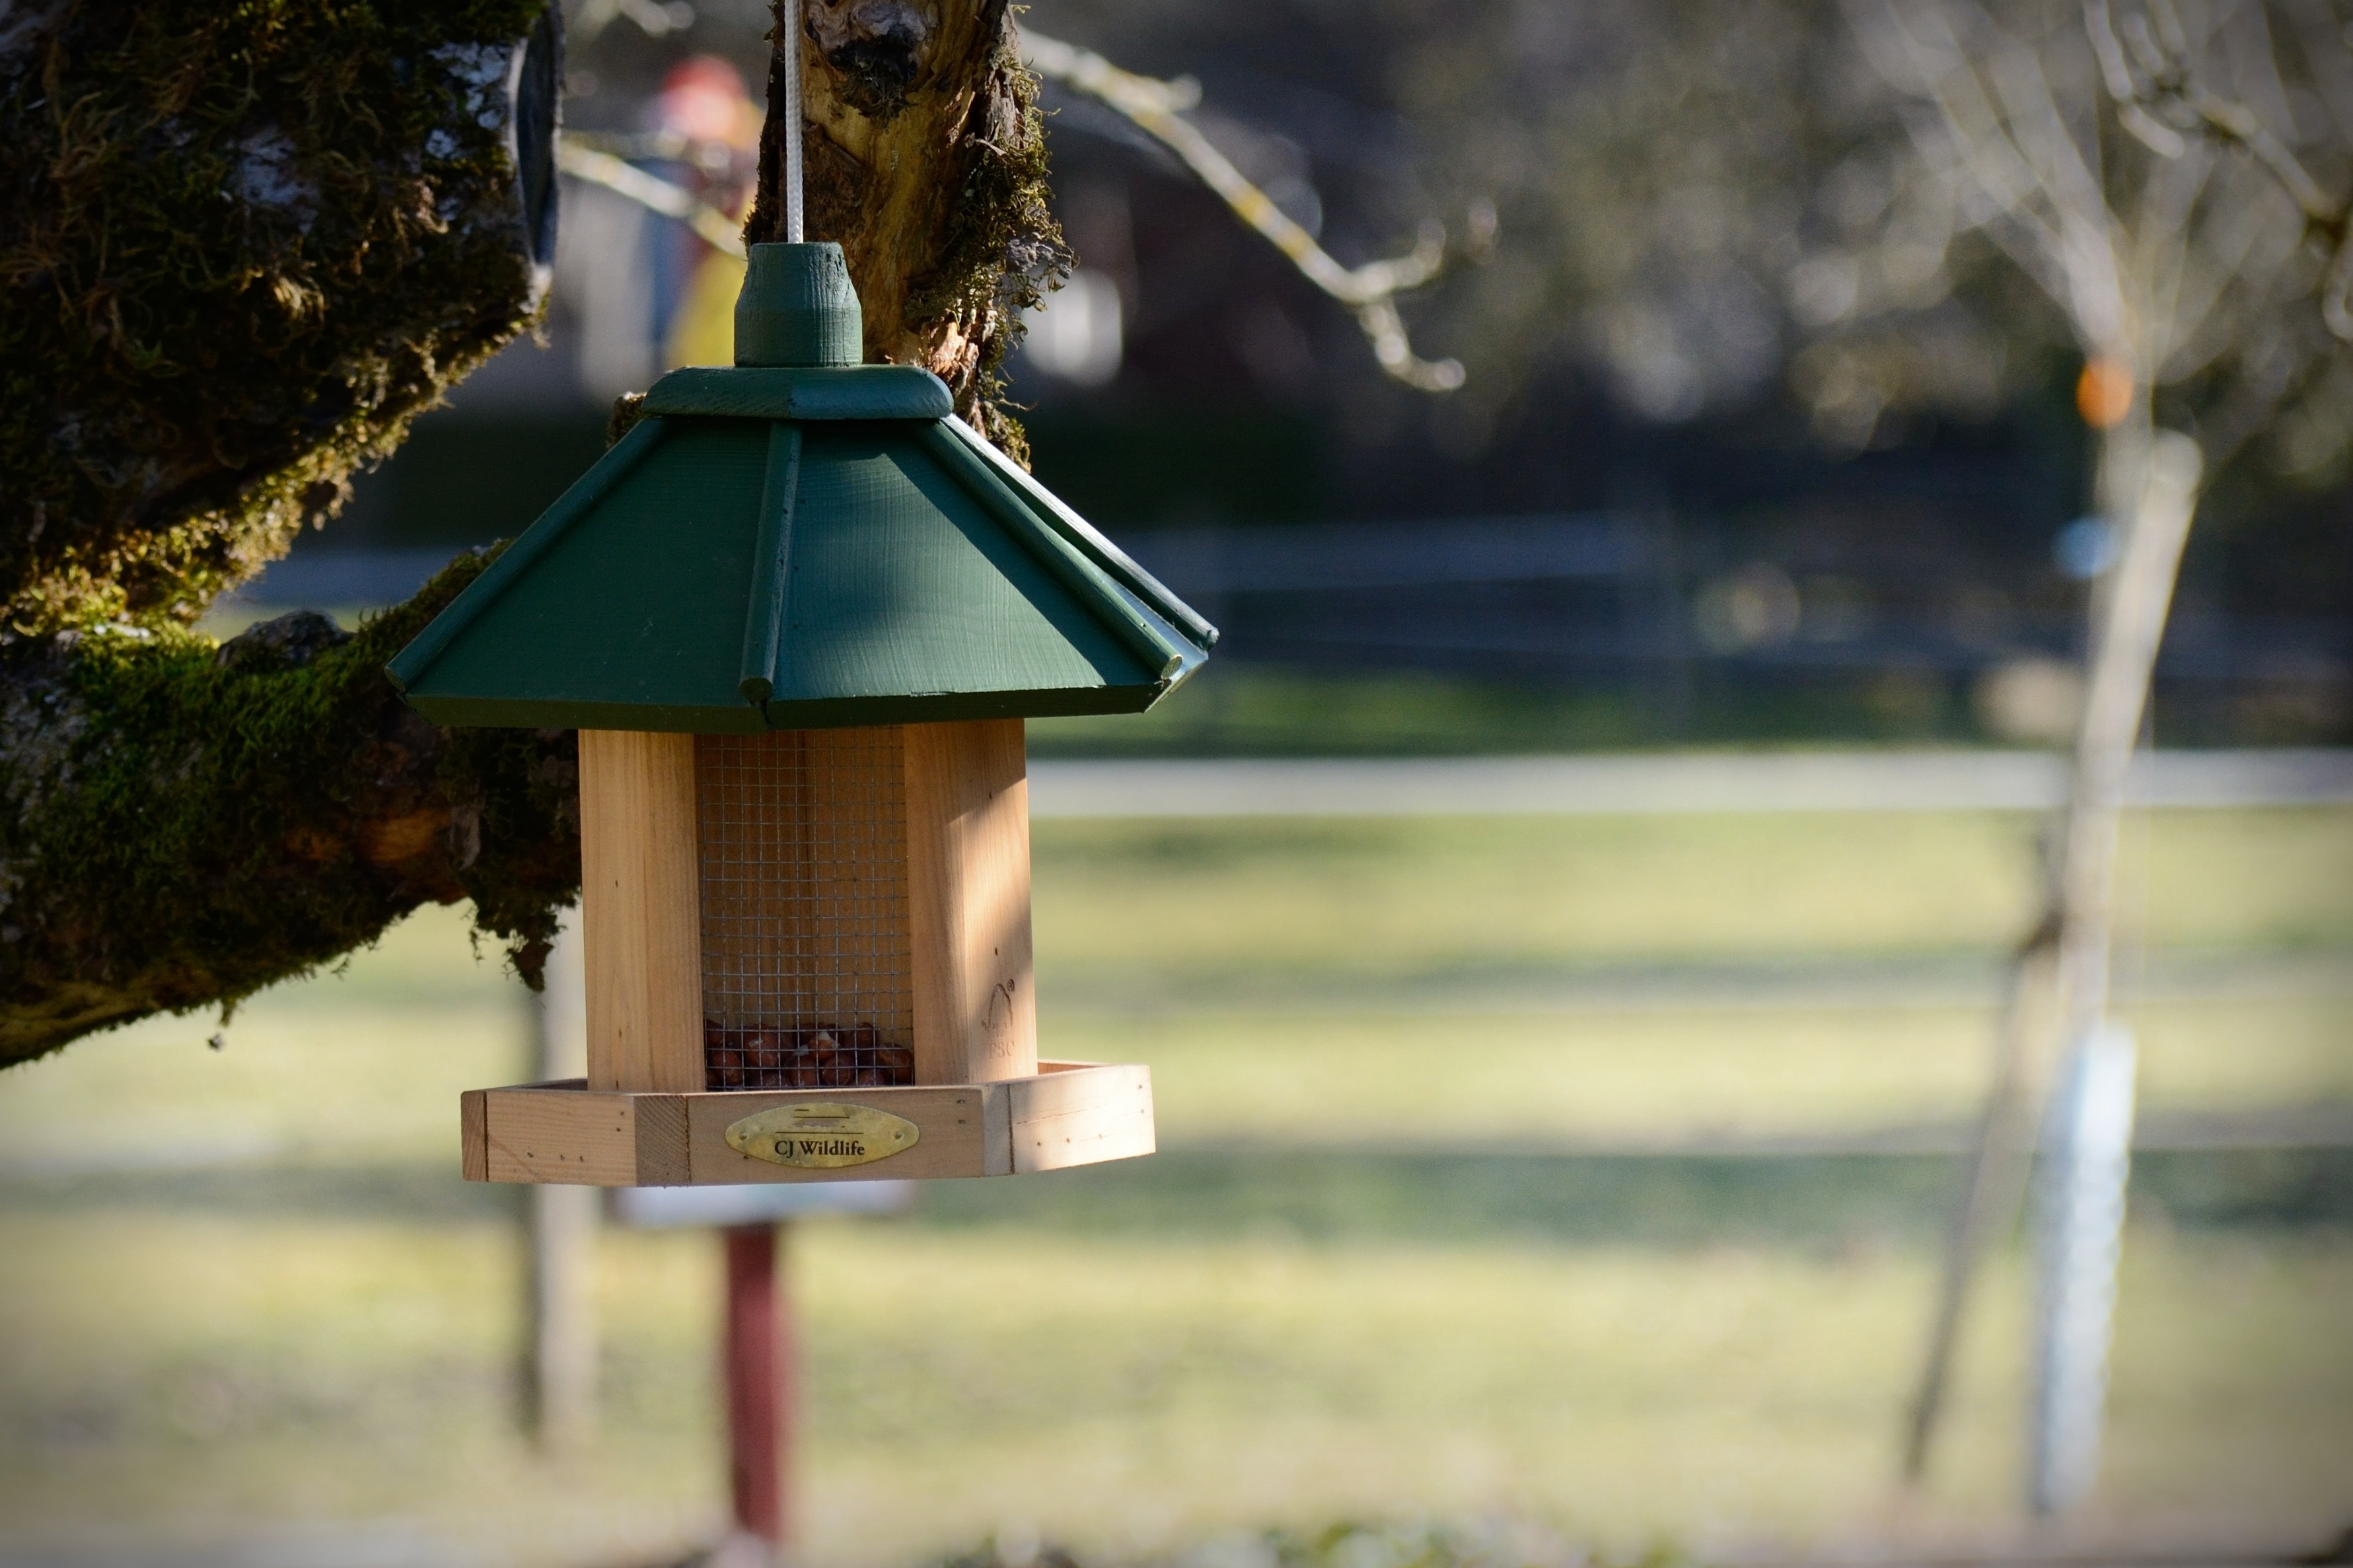
nature, winter, bird, feed, food, lighting, eat, bird seed, bird feeding, birds, feeding, hang